Question: What color is the cathedral?
Tambaya: Mene launin babbar Cocin?
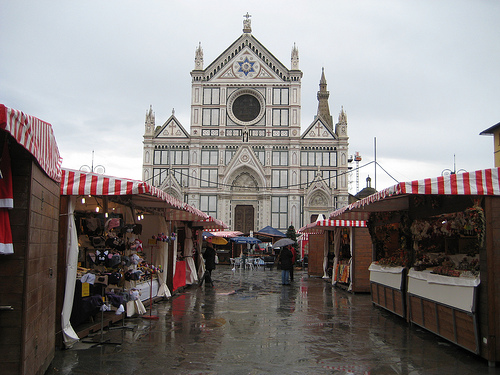
Answer: White.
Amsa: Fari.